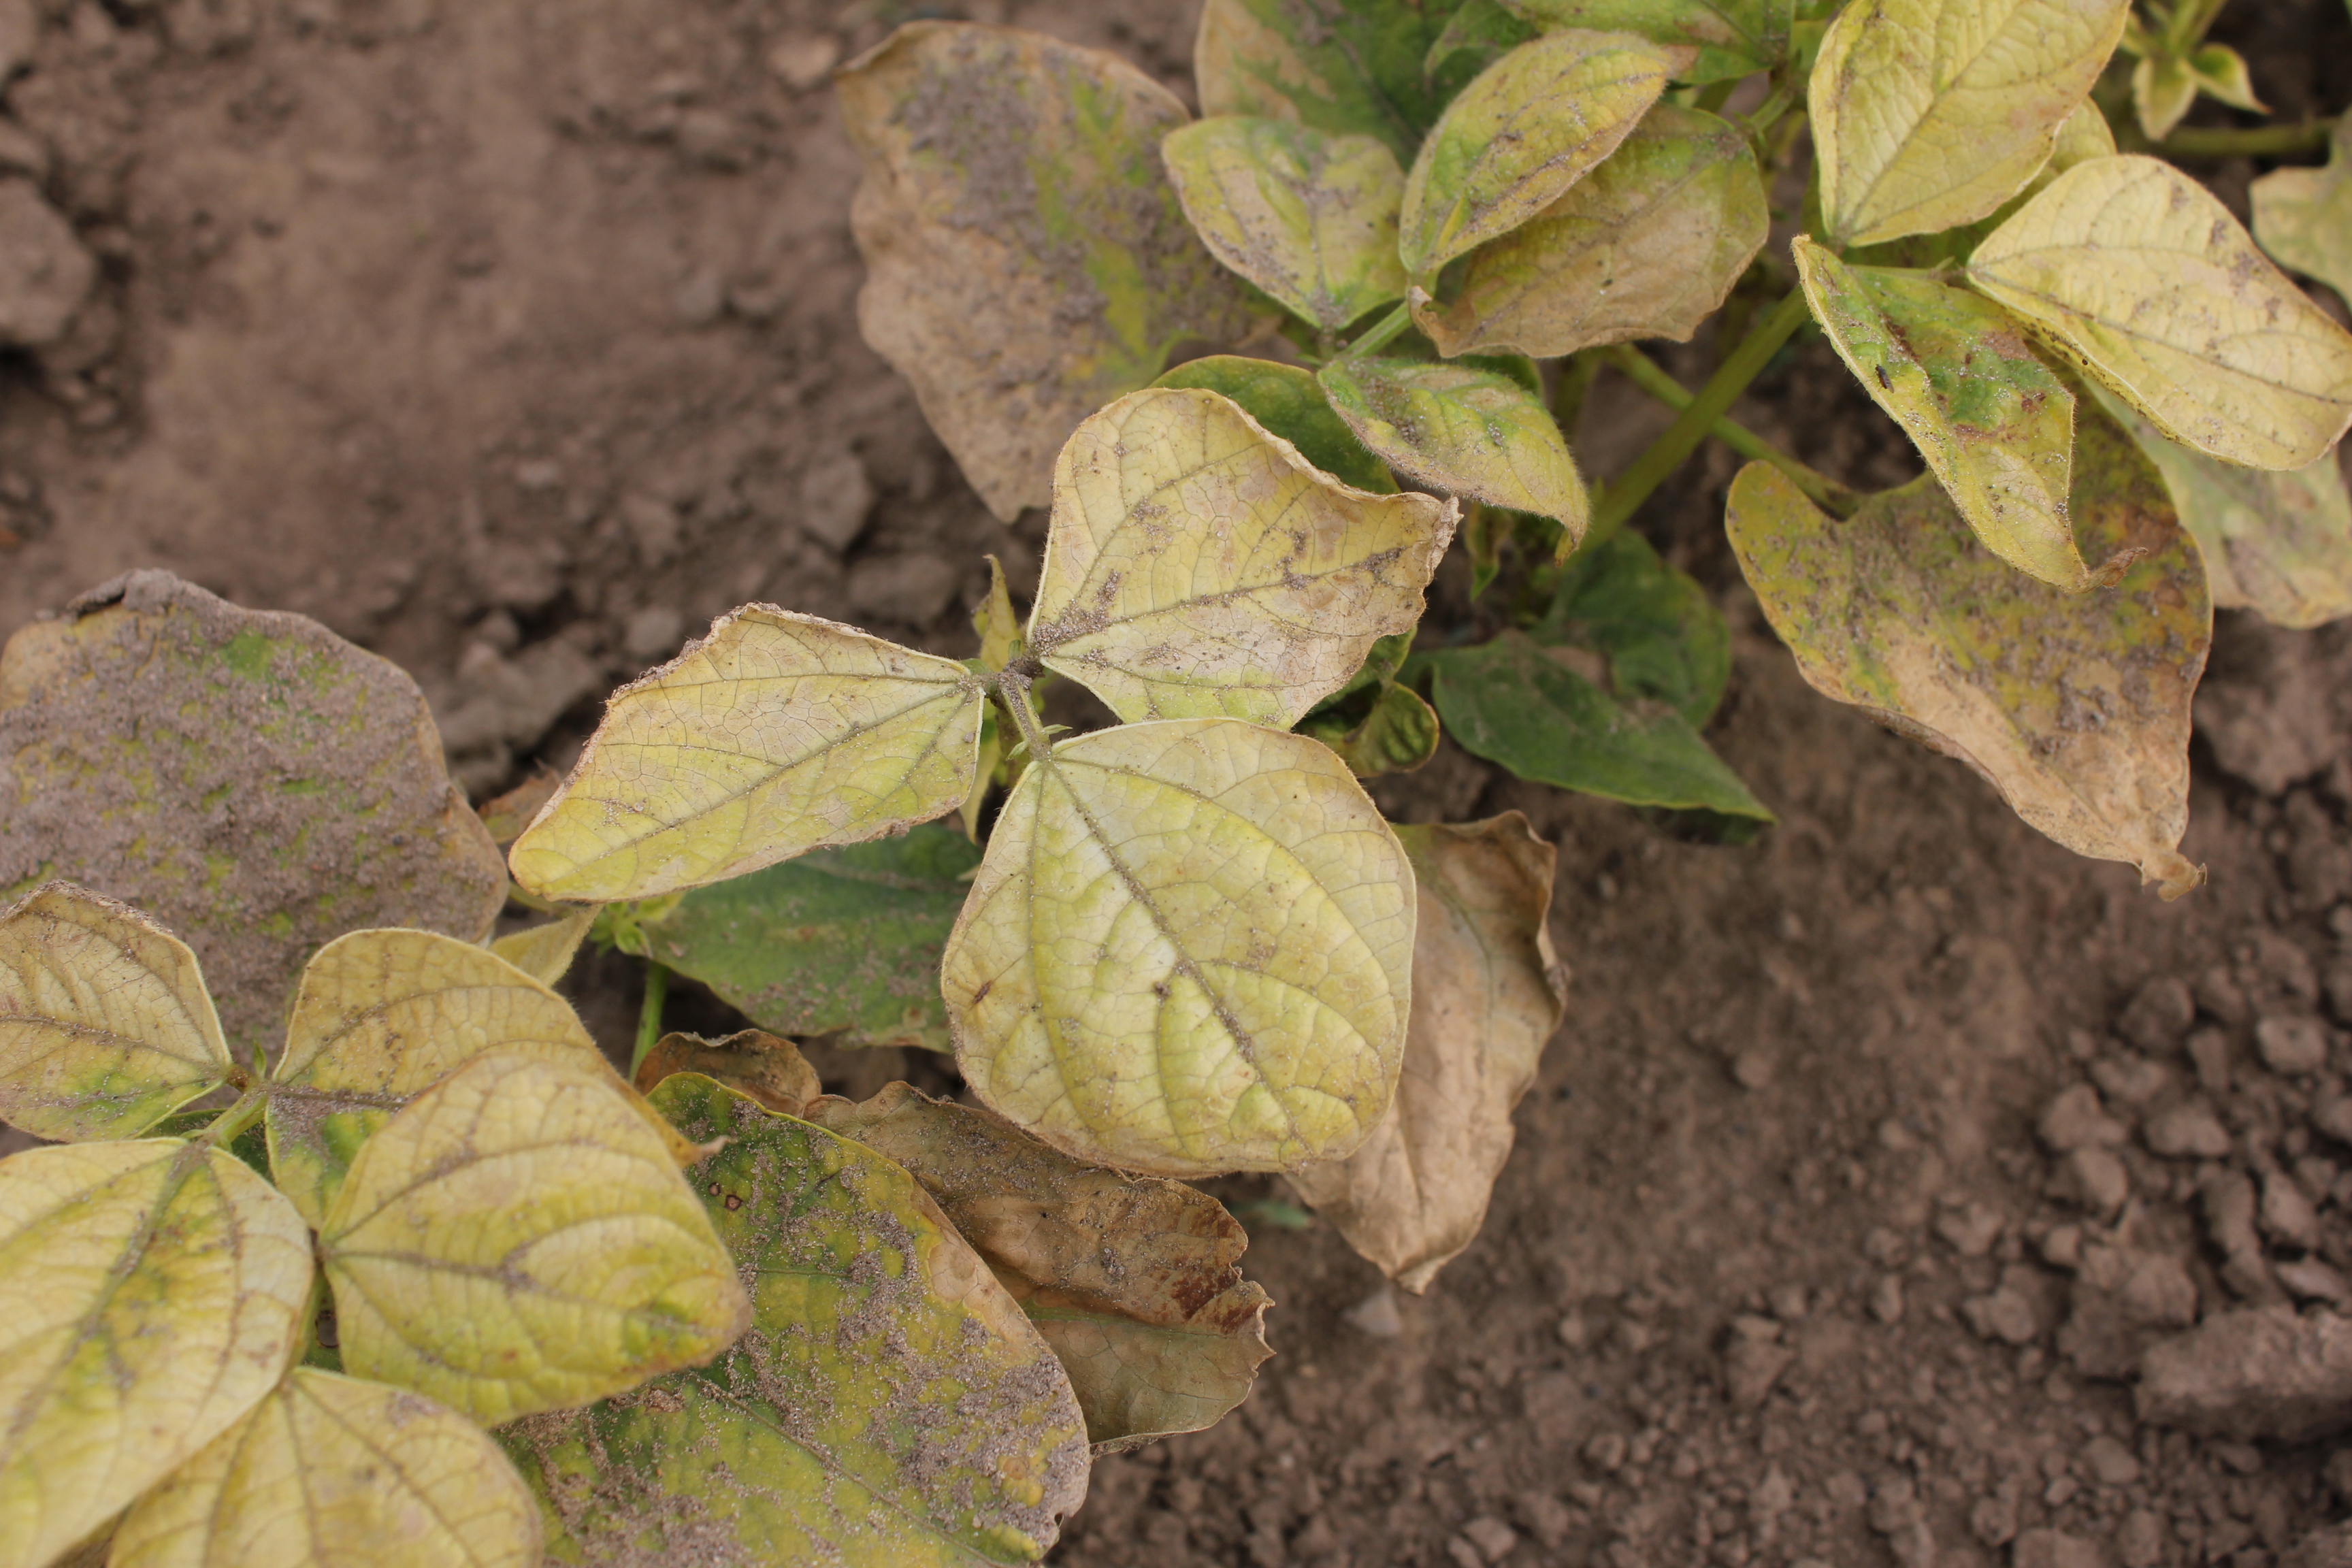
Labels: Soyabean leaf, Soyabean leaf, Soyabean leaf